Internal Revenue Service

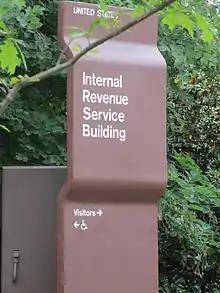
IRS location sign at Constitution Avenue, Washington, D.C.

The IRS originates from the Commissioner of Internal Revenue, a federal office created in 1862 to assess the nation's first income tax to fund the American Civil War. The temporary measure funded over a fifth of the Union's war expenses before being allowed to expire a decade later. In 1913, the Sixteenth Amendment to the U.S. Constitution was ratified, authorizing Congress to impose a tax on income and leading to the creation of the Bureau of Internal Revenue. In 1953, the agency was renamed the Internal Revenue Service, and in subsequent decades underwent numerous reforms and reorganizations, most significantly in the 1990s.